SE Palmeiras

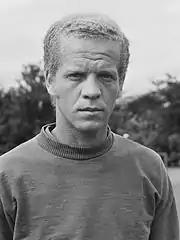
Ademir da Guia

Palmeiras' biggest rival is Corinthians. The rivalry between the two clubs is considered Brazil's greatest, and the most intense in country, entering the conversation of being one of the biggest rivalries in the world, and considerably one of the oldest as well. Their matches are known as the Paulista Derby.